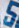
Number: 5